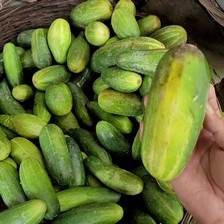
Label: cucumber